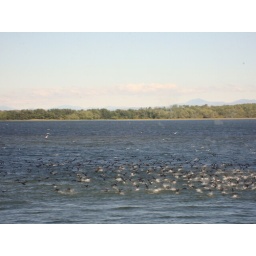
The passing train scatters birds who were wading in lower Lake Champlain.